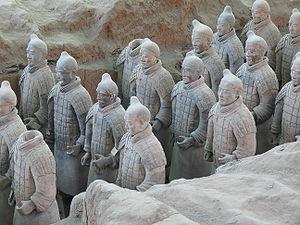
Armée de terre cuite, découverte dans le tombeau de l'empereur Qin, a Xi'an.
Qin Shi Huang fut d'abord le roi de Qin de 247 à 221 av. J.-C. Il mit fin à la période féodale en conquérant un à un l'ensemble des Royaumes combattants entre 230 et 221 av. J.-C. et devint l'unificateur de l'Empire de Chine, et par conséquent l'empereur fondateur de la dynastie Qin. Il est aussi appelé « Shin no Shikōtei » en japonais.
La céramique chinoise, principalement connue pour la porcelaine que les Chinois ont inventée, est riche d'une longue tradition d'innovations techniques et stylistiques.
L’uniformologie est un domaine de recherches historiques qui étudie les uniformes et effets militaires à travers les âges et les civilisations. Il a pour principaux sujets d'étude les effets vestimentaires, chaussures et coiffures militaires, l'équipement individuel, les insignes d'unités et de grades ou encore les décorations militaires mais se consacre également à celle des uniformes d'institutions civiles ou para-militaires.
Fin du IVᵉ –début du IIIᵉ siècle av. J.-C., Thrace : tombeau à coupole de Kazanlik, décoré de fresques certainement dues à des artistes grecs. Trésor de Panagurichté composé de neuf vases pesant ensemble plus de 6 kg d’or fin et exécuté par des artistes grecs pour un prince thrace.
La dynastie Han règne sur la Chine de 206 av. J.-C. à 220 apr. J.-C.. Deuxième des dynasties impériales, elle succède à la dynastie Qin et est suivie de la période des Trois Royaumes. Elle se divise en deux périodes ː celle des Han occidentaux ou Han antérieurs, capitale Chang'an et celle des Han orientaux ou Han postérieurs, capitale Luoyang. Ces deux périodes sont séparées par la courte dynastie Xin, fondée par Wang Mang et qui ne survit pas à la mort de ce dernier.